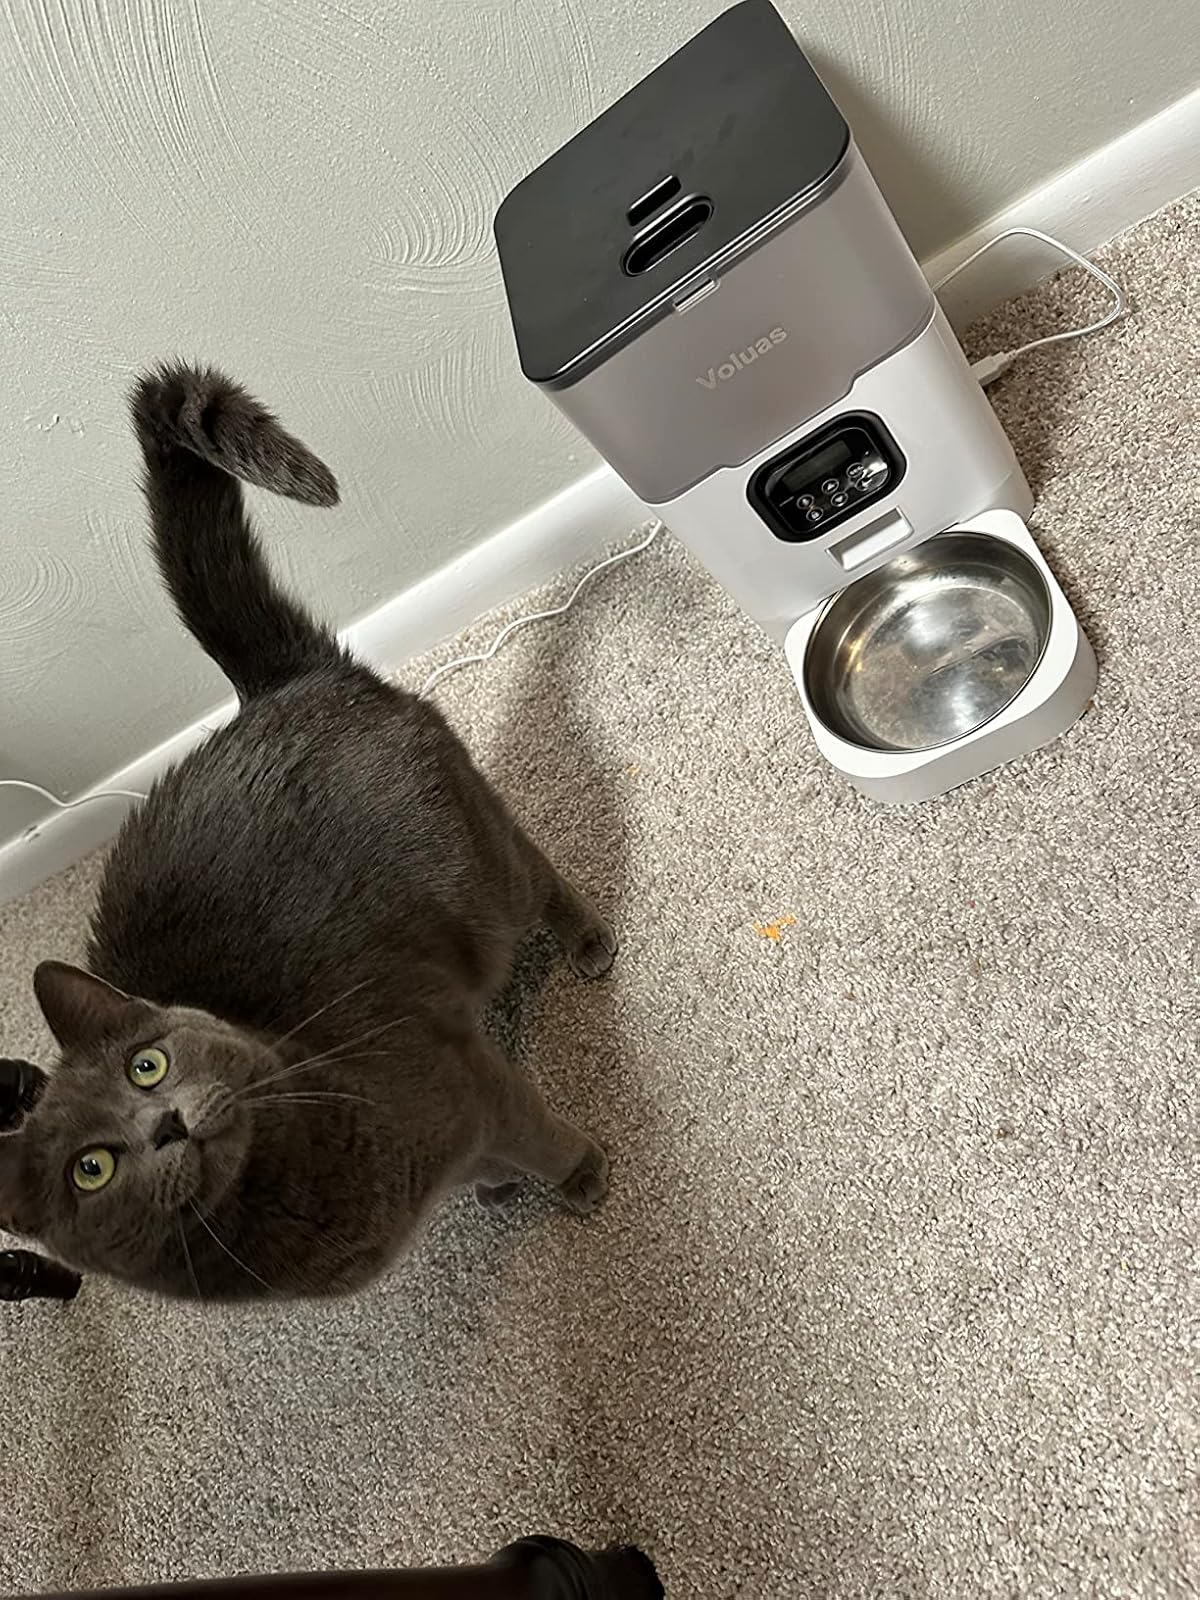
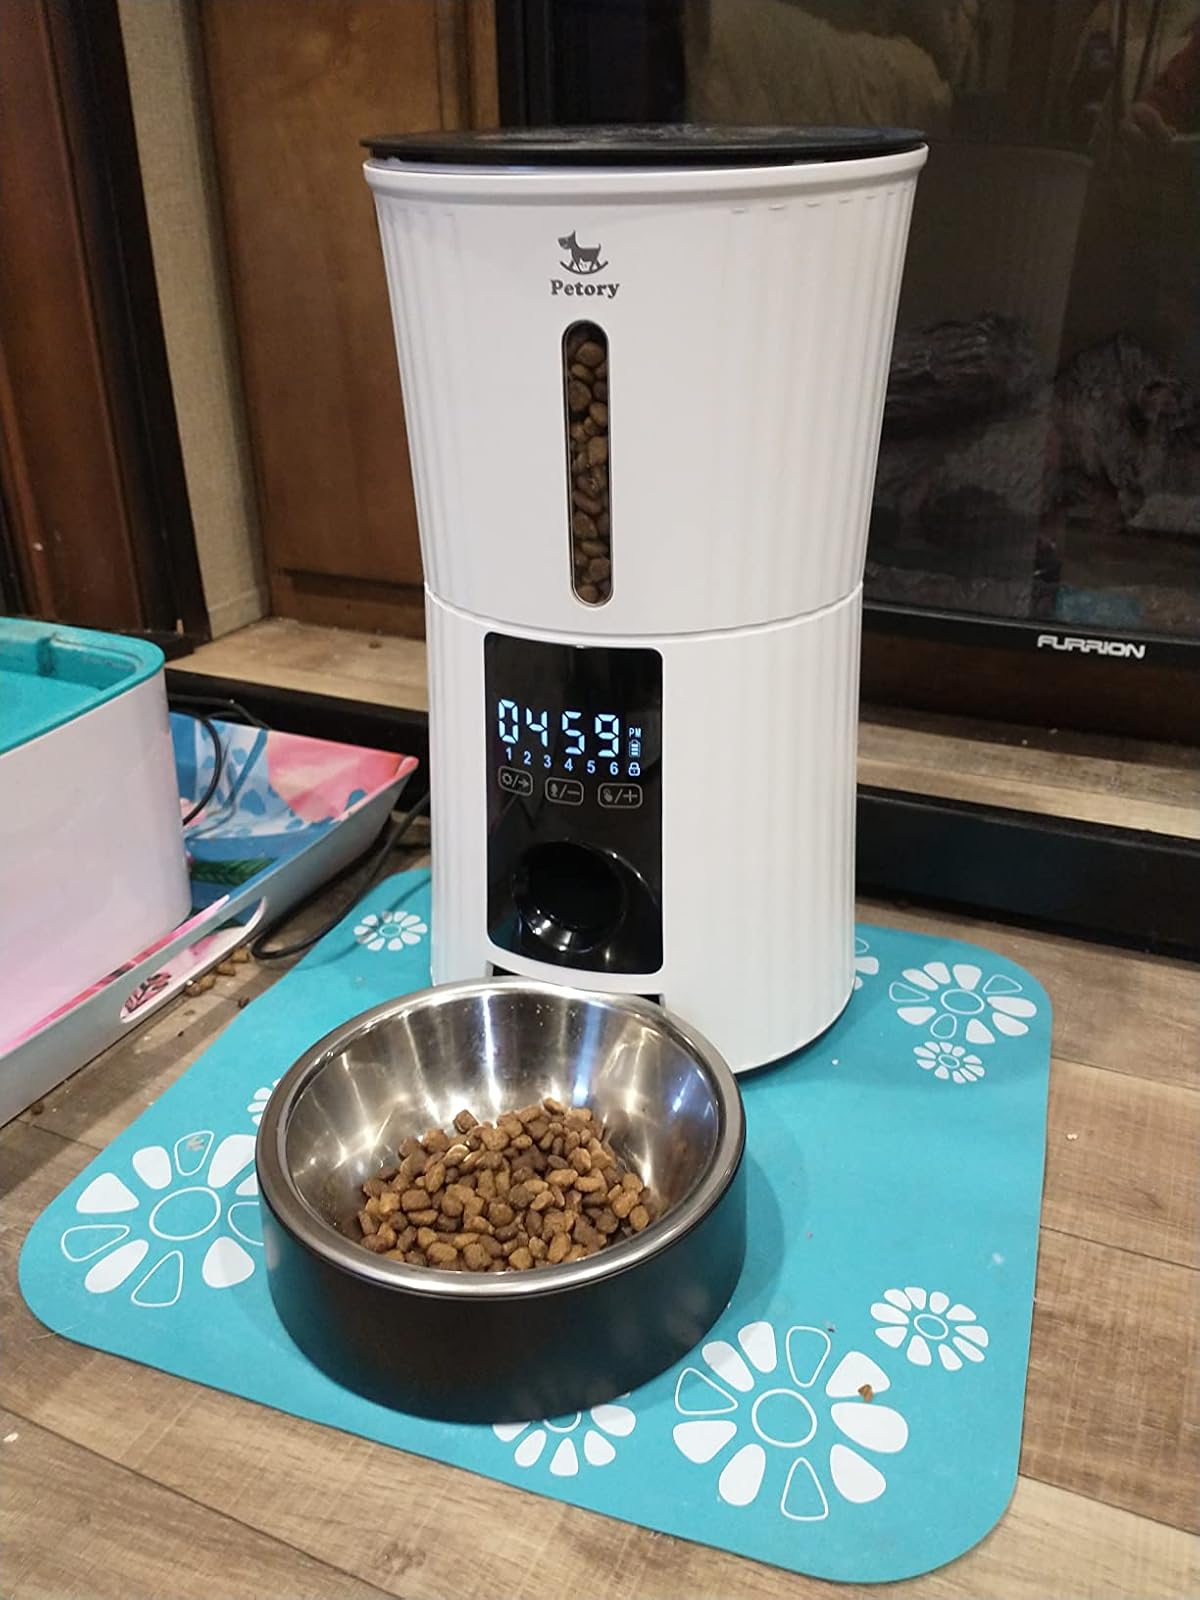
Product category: items_feeder
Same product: no